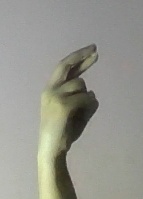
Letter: zay